Absam

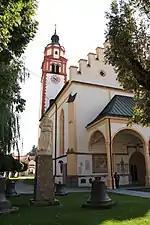
St. Michael the Archangel's Basilica.

The first documented mention of the church of St. Michael the Archangel, as parish of Absam, dates back to September 21, 1331 by decree of the Bishop of Brixen "Heinrich von Taufers". In 1413, with the invasion of the Bavarii, the church was destroyed; in 1420 under the leadership of "Hans Sewer" from Hall in Tirol, the reconstruction began, in late Gothic style with three naves and columns, which was completed in 1440 .